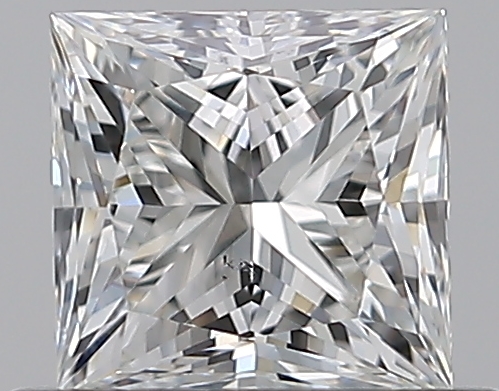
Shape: princess
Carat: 0.65
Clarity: SI1
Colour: H
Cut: VG
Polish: EX
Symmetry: VG
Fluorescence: N
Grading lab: GIA
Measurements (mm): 4.68 x 4.57 x 3.44